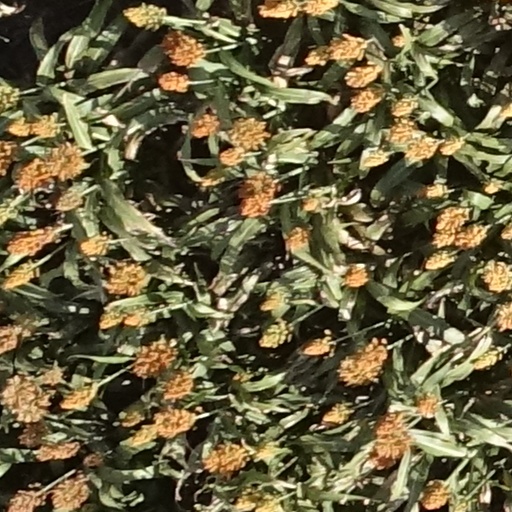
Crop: sorghum